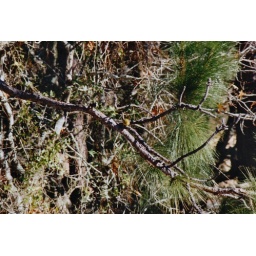
One of a flock of tiny birds that were hopping around the trees outside my window one day.